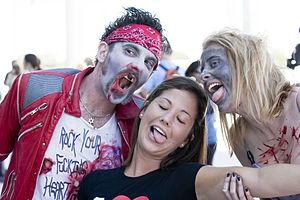
Thriller est un clip vidéo pour la chanson Thriller de Michael Jackson, extraite de l'album éponyme. Il a été réalisé par John Landis et écrit par Landis et Jackson. Il a été diffusé pour la première fois le 2 décembre 1983.